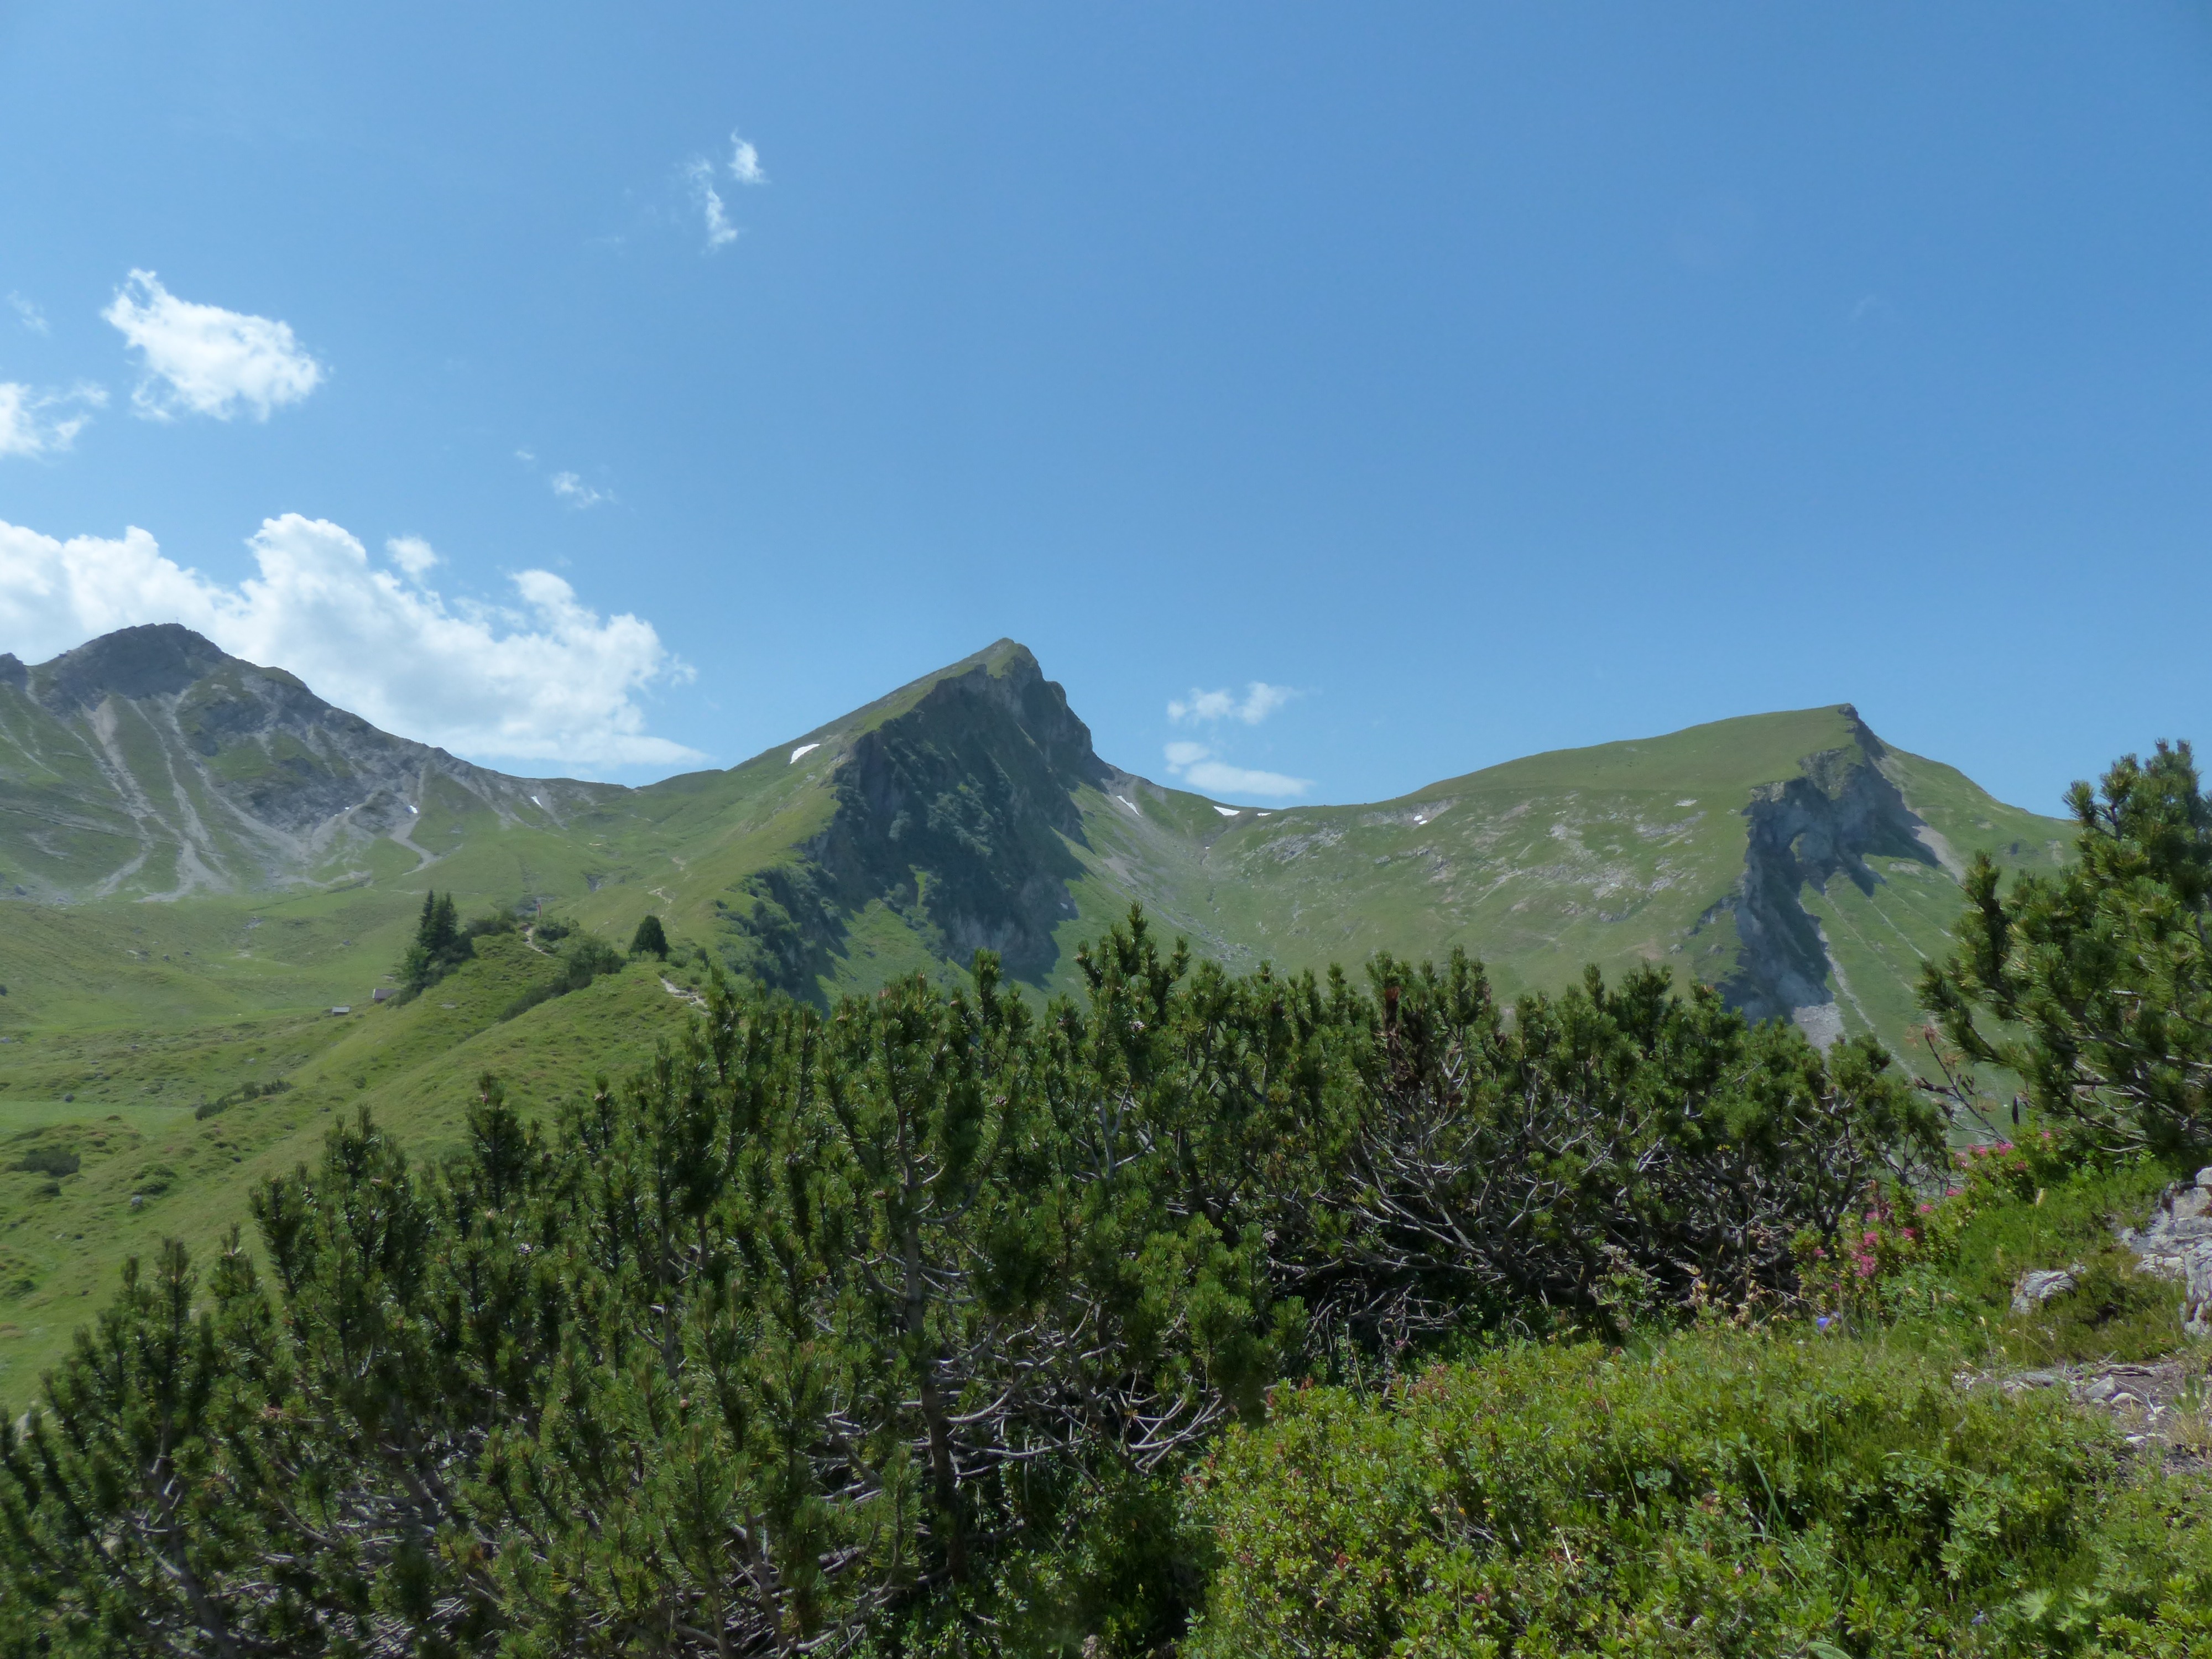
wilderness, walking, mountain, trail, meadow, hill, adventure, valley, mountain range, highland, terrain, ridge, plain, summit, austria, alps, grassland, plateau, fell, ecosystem, tyrol, landform, mountain pass, allg u alps, biome, geographical feature, mountainous landforms, vilsalpseeberge, stone kar tip, red lace, geierkoepfle